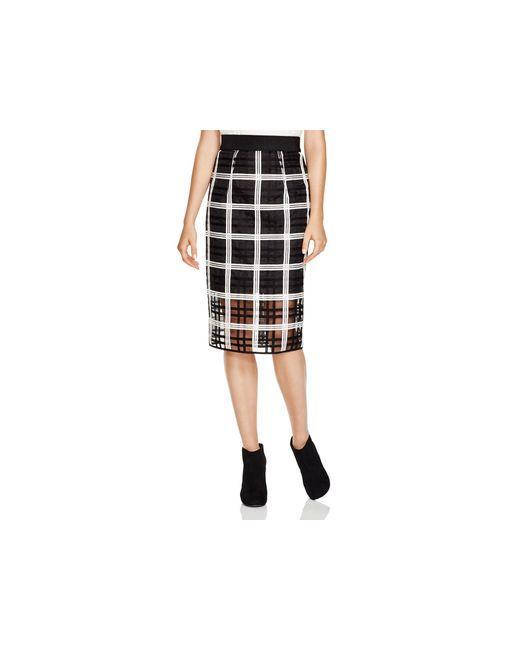
bedruckter knielanger Rock für Damen